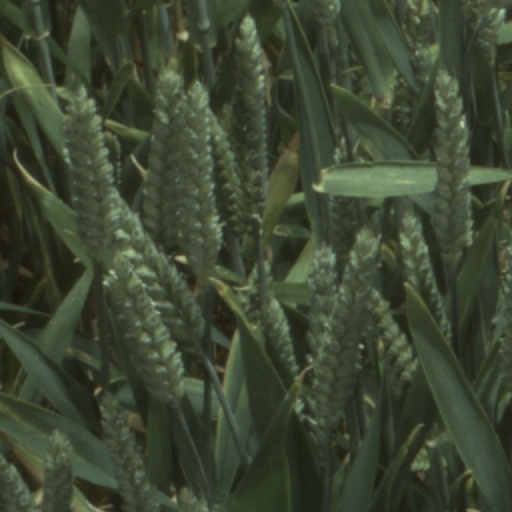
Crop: wheat